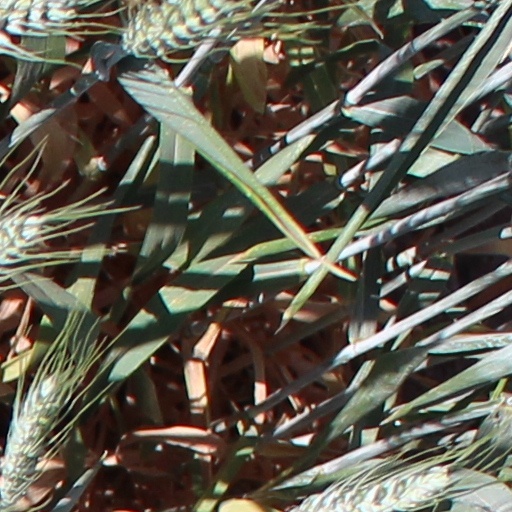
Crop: wheat